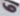
Number: 6